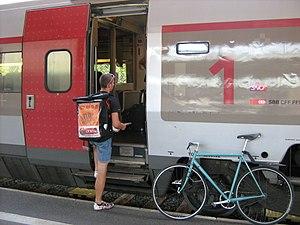
Messager à vélo, cyclomessagerie «
Coursier à vélo, messager à vélo ou cyclomessager, sont des appellations qui renvoient aux coursiers à bicyclette et qui permettent de les distinguer des coursiers utilisant des moyens de transport motorisés. Le mot est dérivé de « cyclomessagerie », entreprise de livraison à vélo. De plus en plus les cyclomessageries panachent leurs services et offrent d'autres modes de livraison. Le transport combiné, qui permet d'adapter le moyen de transport à la distance à parcourir, au volume ou poids du colis, et aux conditions climatiques fait son apparition. Cette complémentarité entre les différents modes de transport offre aux coursiers à vélo un rayon d'action élargi, et une couverture plus vaste de la demande clientèle.